New York Hockey Club

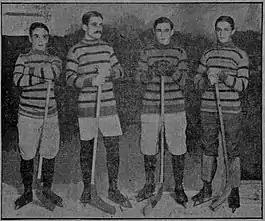
New York HC players in 1899–1900, left to right: Billy Russell, Sam Phillips, Benny Phillips and Charles DeCasanova.

The New York Hockey Club was formed in the mid-1890s by a group of Canadians, mostly from Montreal but among them also Arthur Davies Knowlson (1870–1922) from Lindsay, Ontario. During the 1895–96 season the team played non-league exhibition games in New York City, their home games at the Ice Palace Skating Rink at 107th Street and Lexington Avenue in Manhattan.